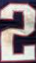
Number: 2